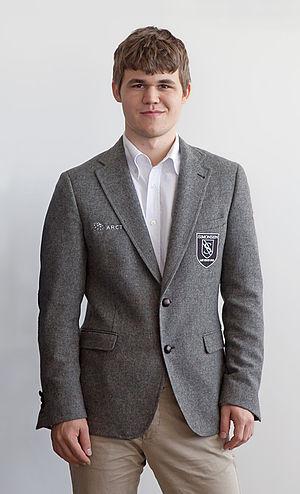
Sven Magnus Øen Carlsen, né le 30 novembre 1990 à Tønsberg en Norvège, est un joueur d'échecs norvégien, grand maître international, nᵒ 1 mondial au classement Elo, et champion du monde en titre.